The Idolmaster 2

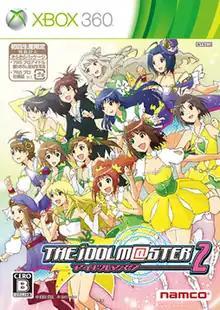
Limited edition cover art of the Xbox 360 version

is a Japanese raising simulation video game in "The Idolmaster" series developed and published by Namco Bandai Games. It was originally released on February 24, 2011, for the Xbox 360 in Japan, and later for the PlayStation 3 on October 27, 2011. The story in "The Idolmaster 2" is told from the perspective of a producer in charge of leading and training a group of three pop idols to stardom and receive music awards. Its gameplay, while remaining similar to the previous title, features several improvements and differences, including changes in the roster of idol characters and the removal of online multiplayer elements.